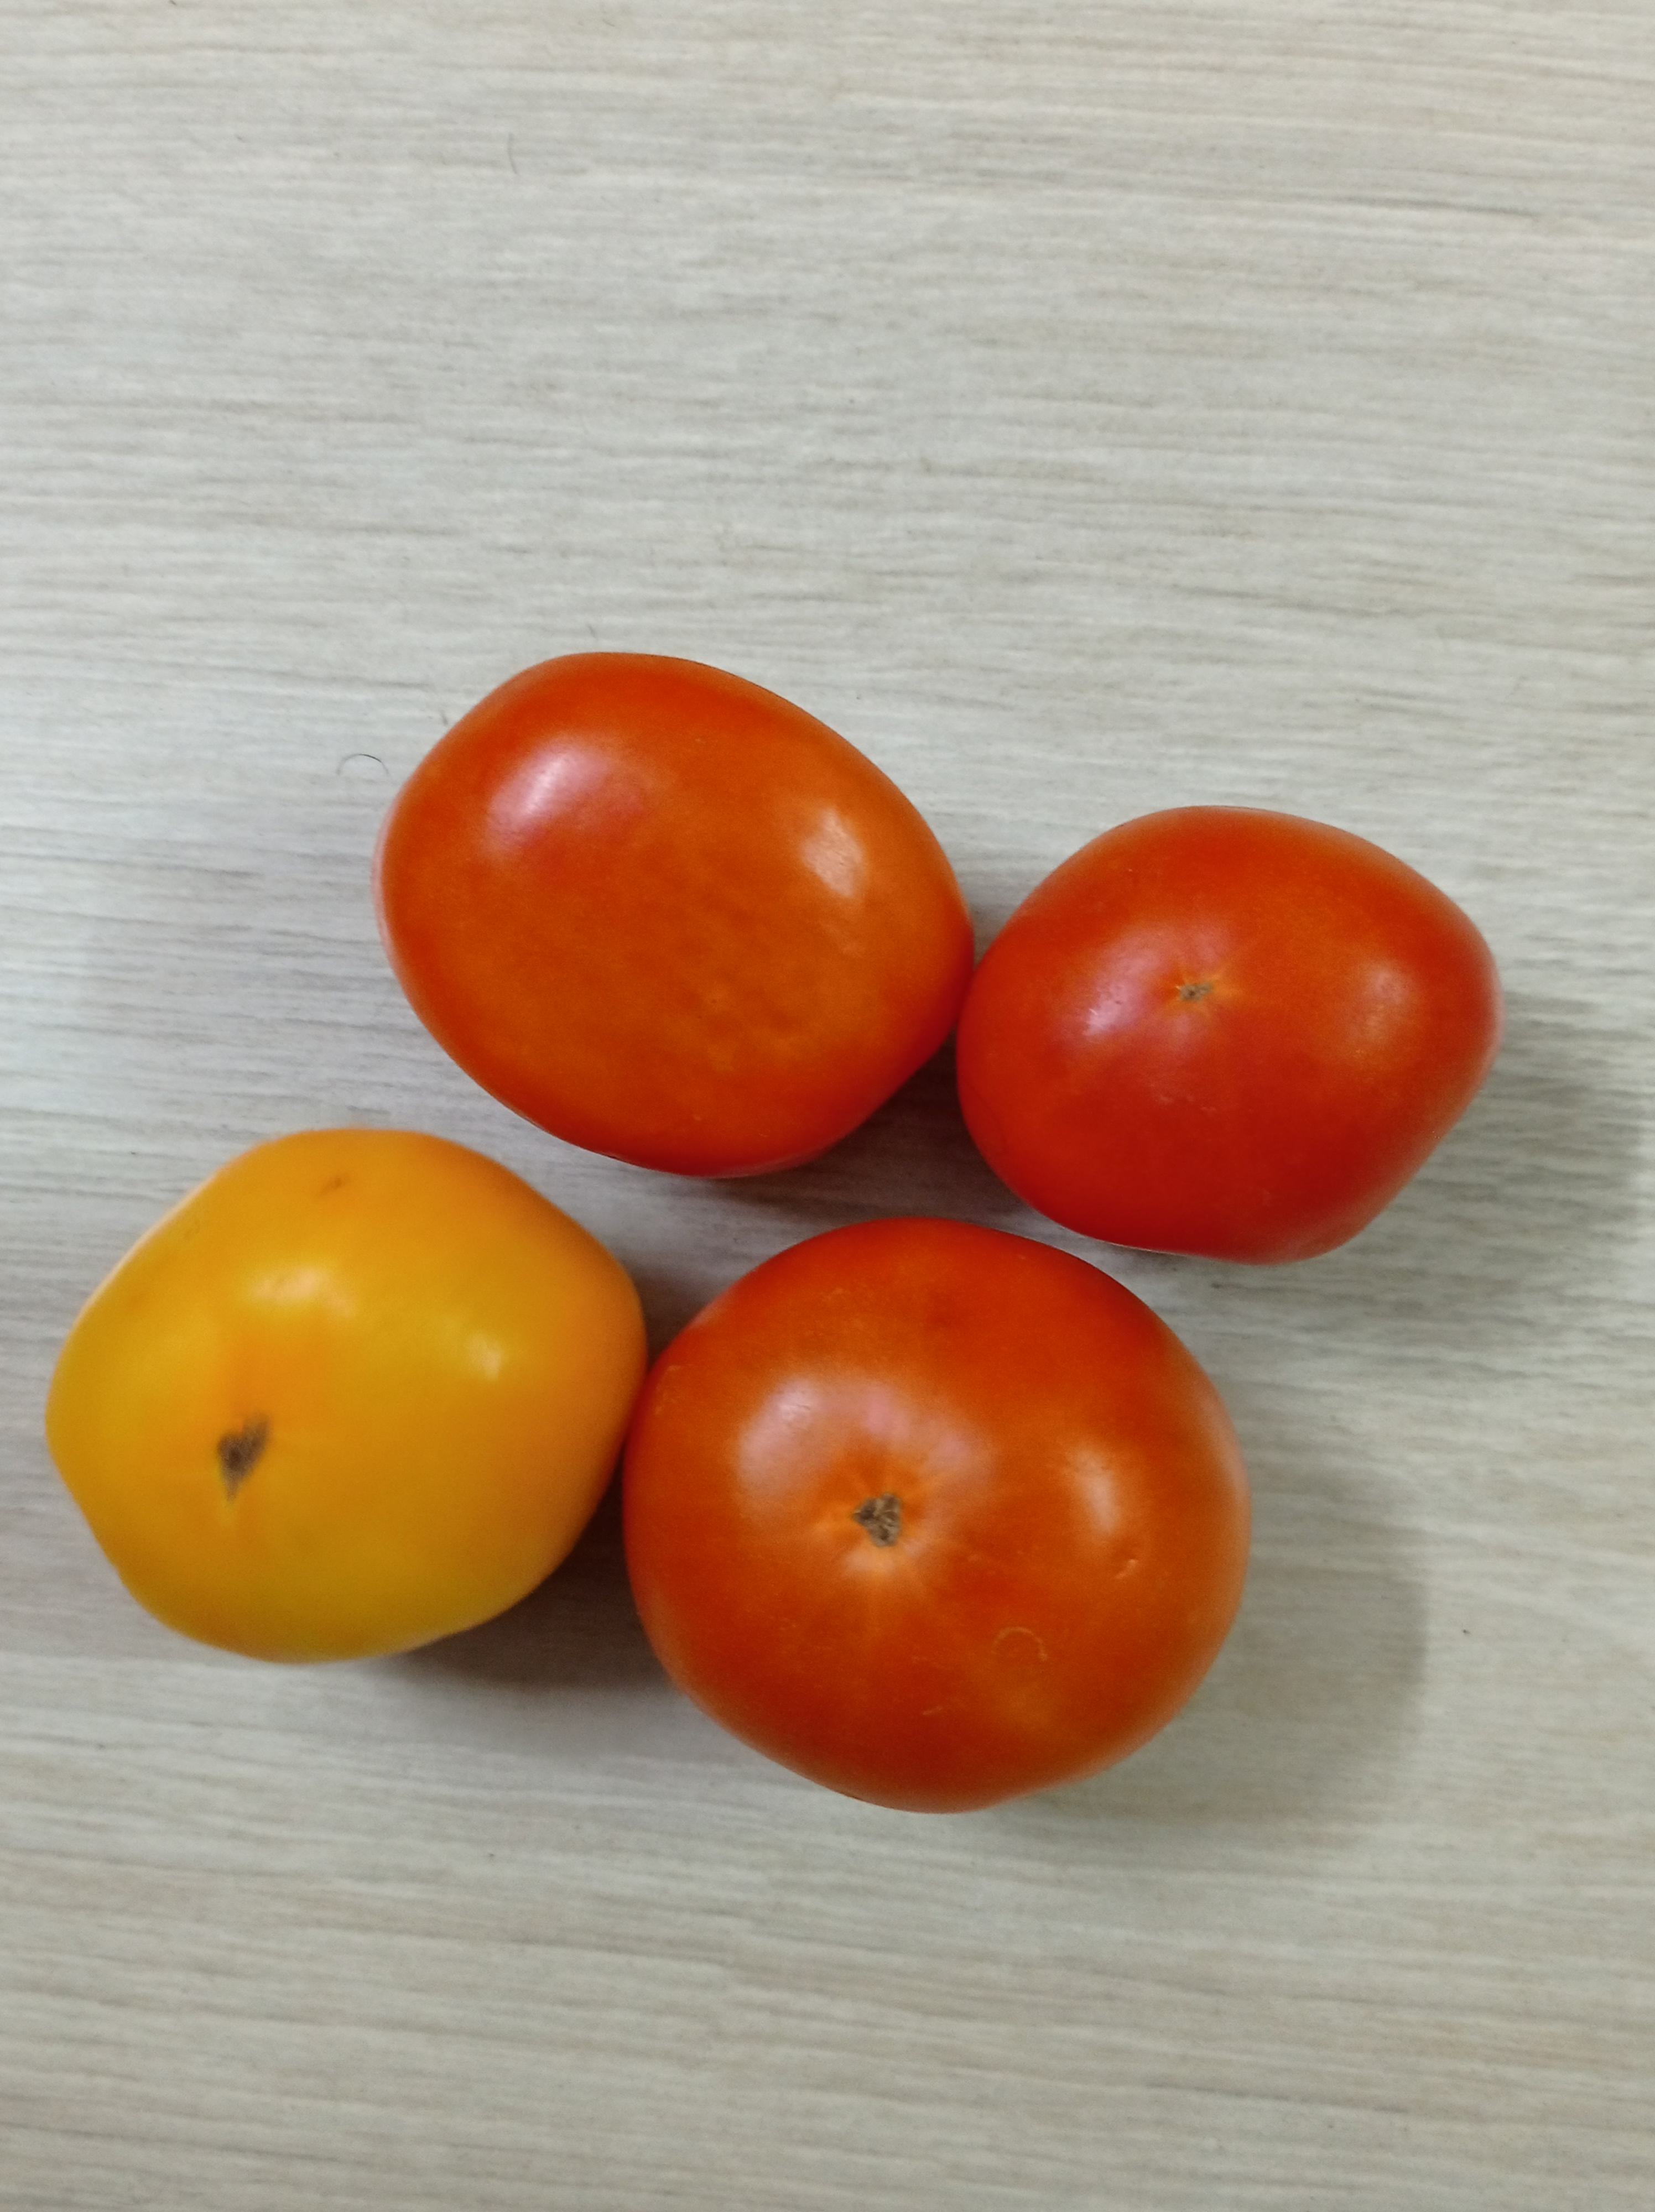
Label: Fresh